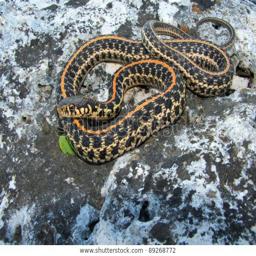
Animal: snakes